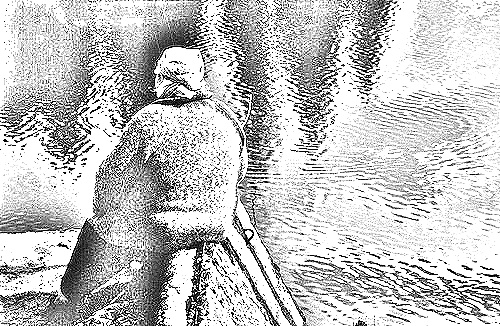
Portrait style: Sketch Portrait